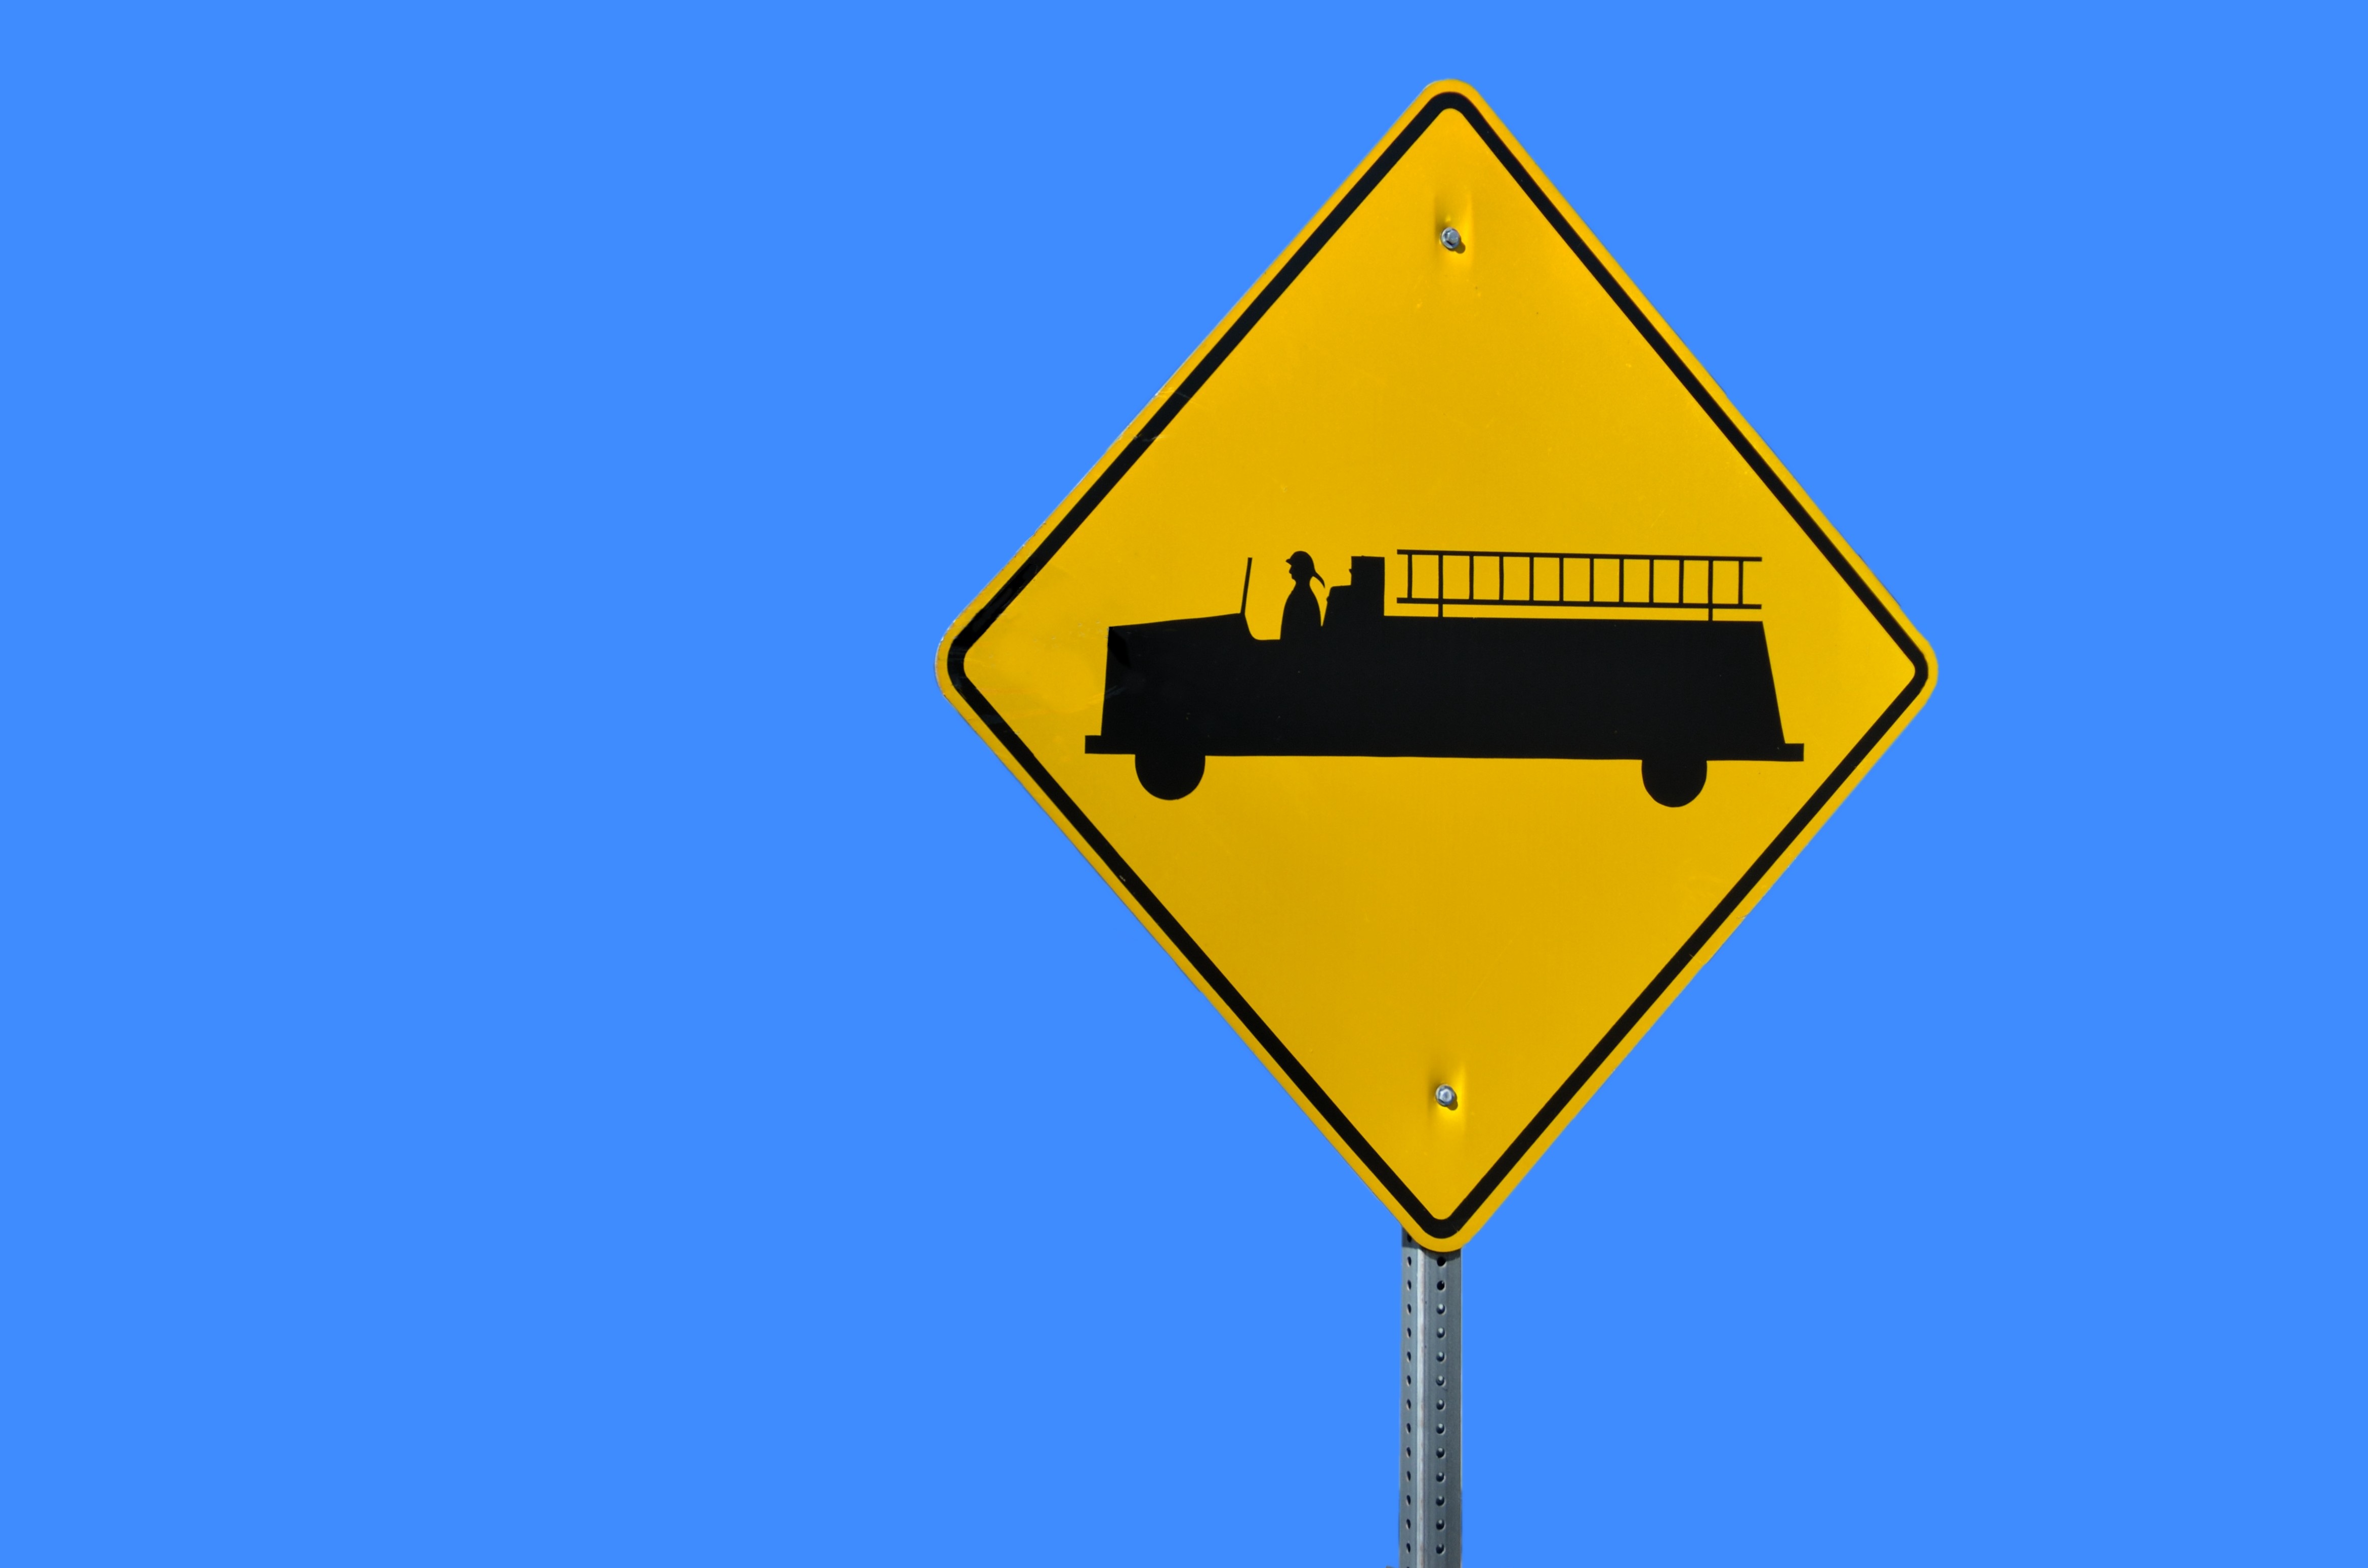
road, traffic, street, car, isolated, transportation, sign, truck, line, direction, vehicle, symbol, signage, lane, font, background, illustration, triangle, engine, safety, way, caution, warning, advice, emergency, follow, firetruck, traffic sign, urgent